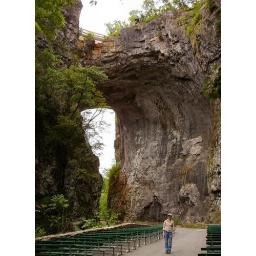
The bridge near my house